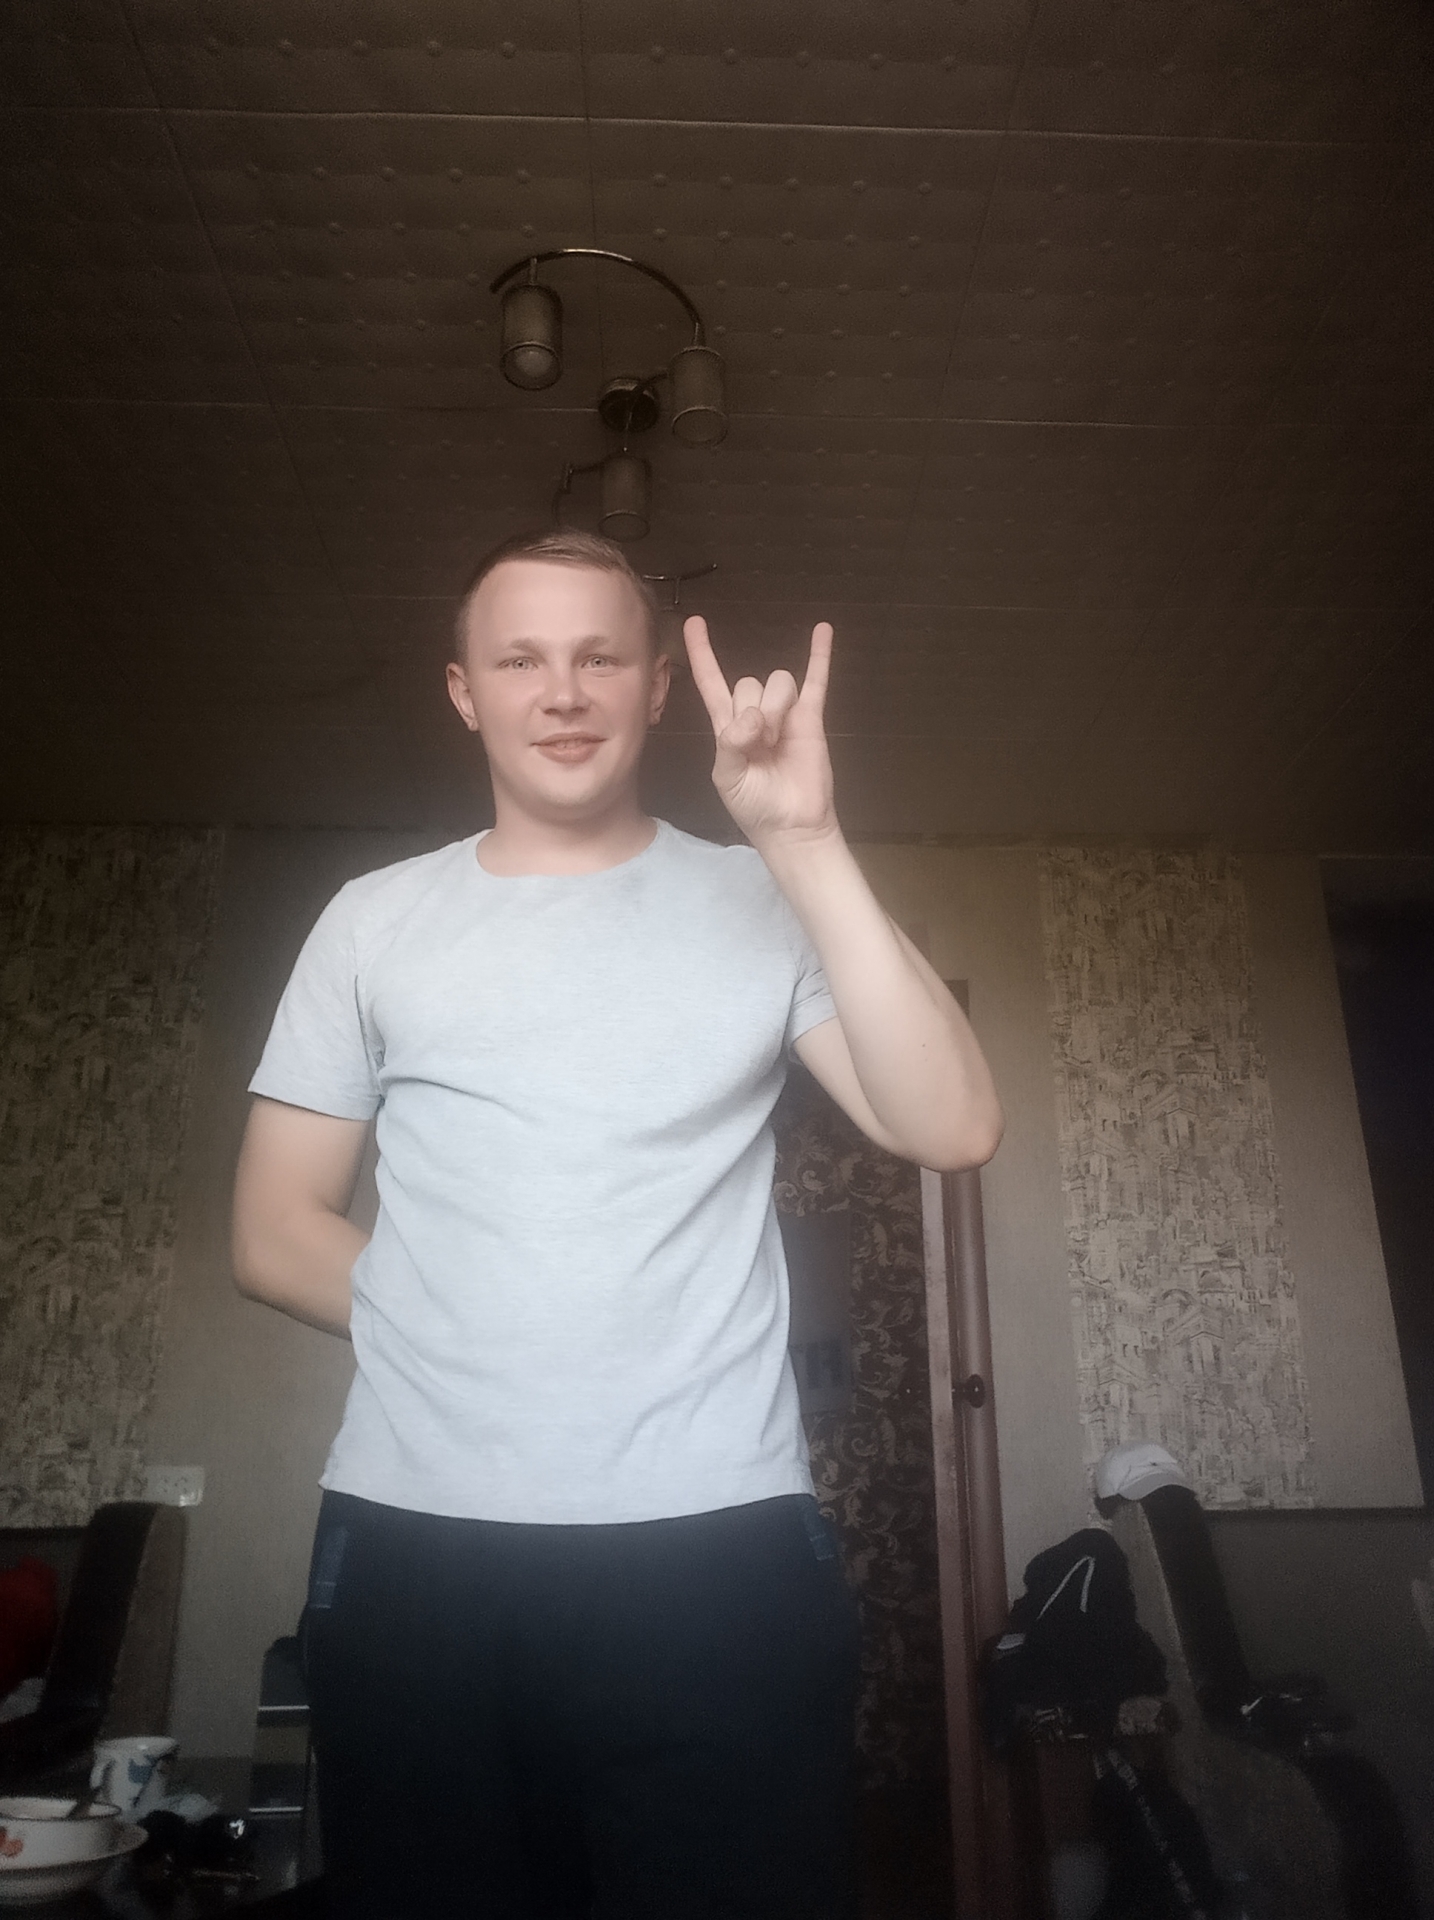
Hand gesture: rock